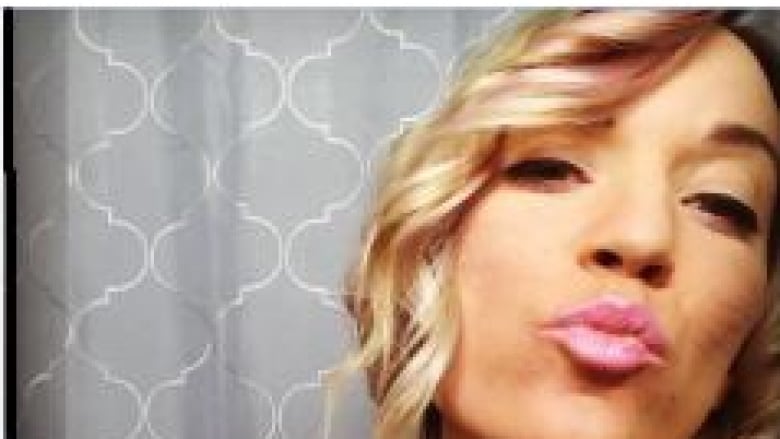
Gender: women